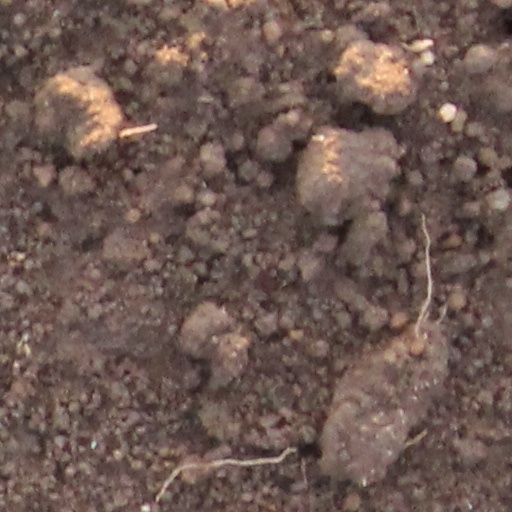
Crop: wheat